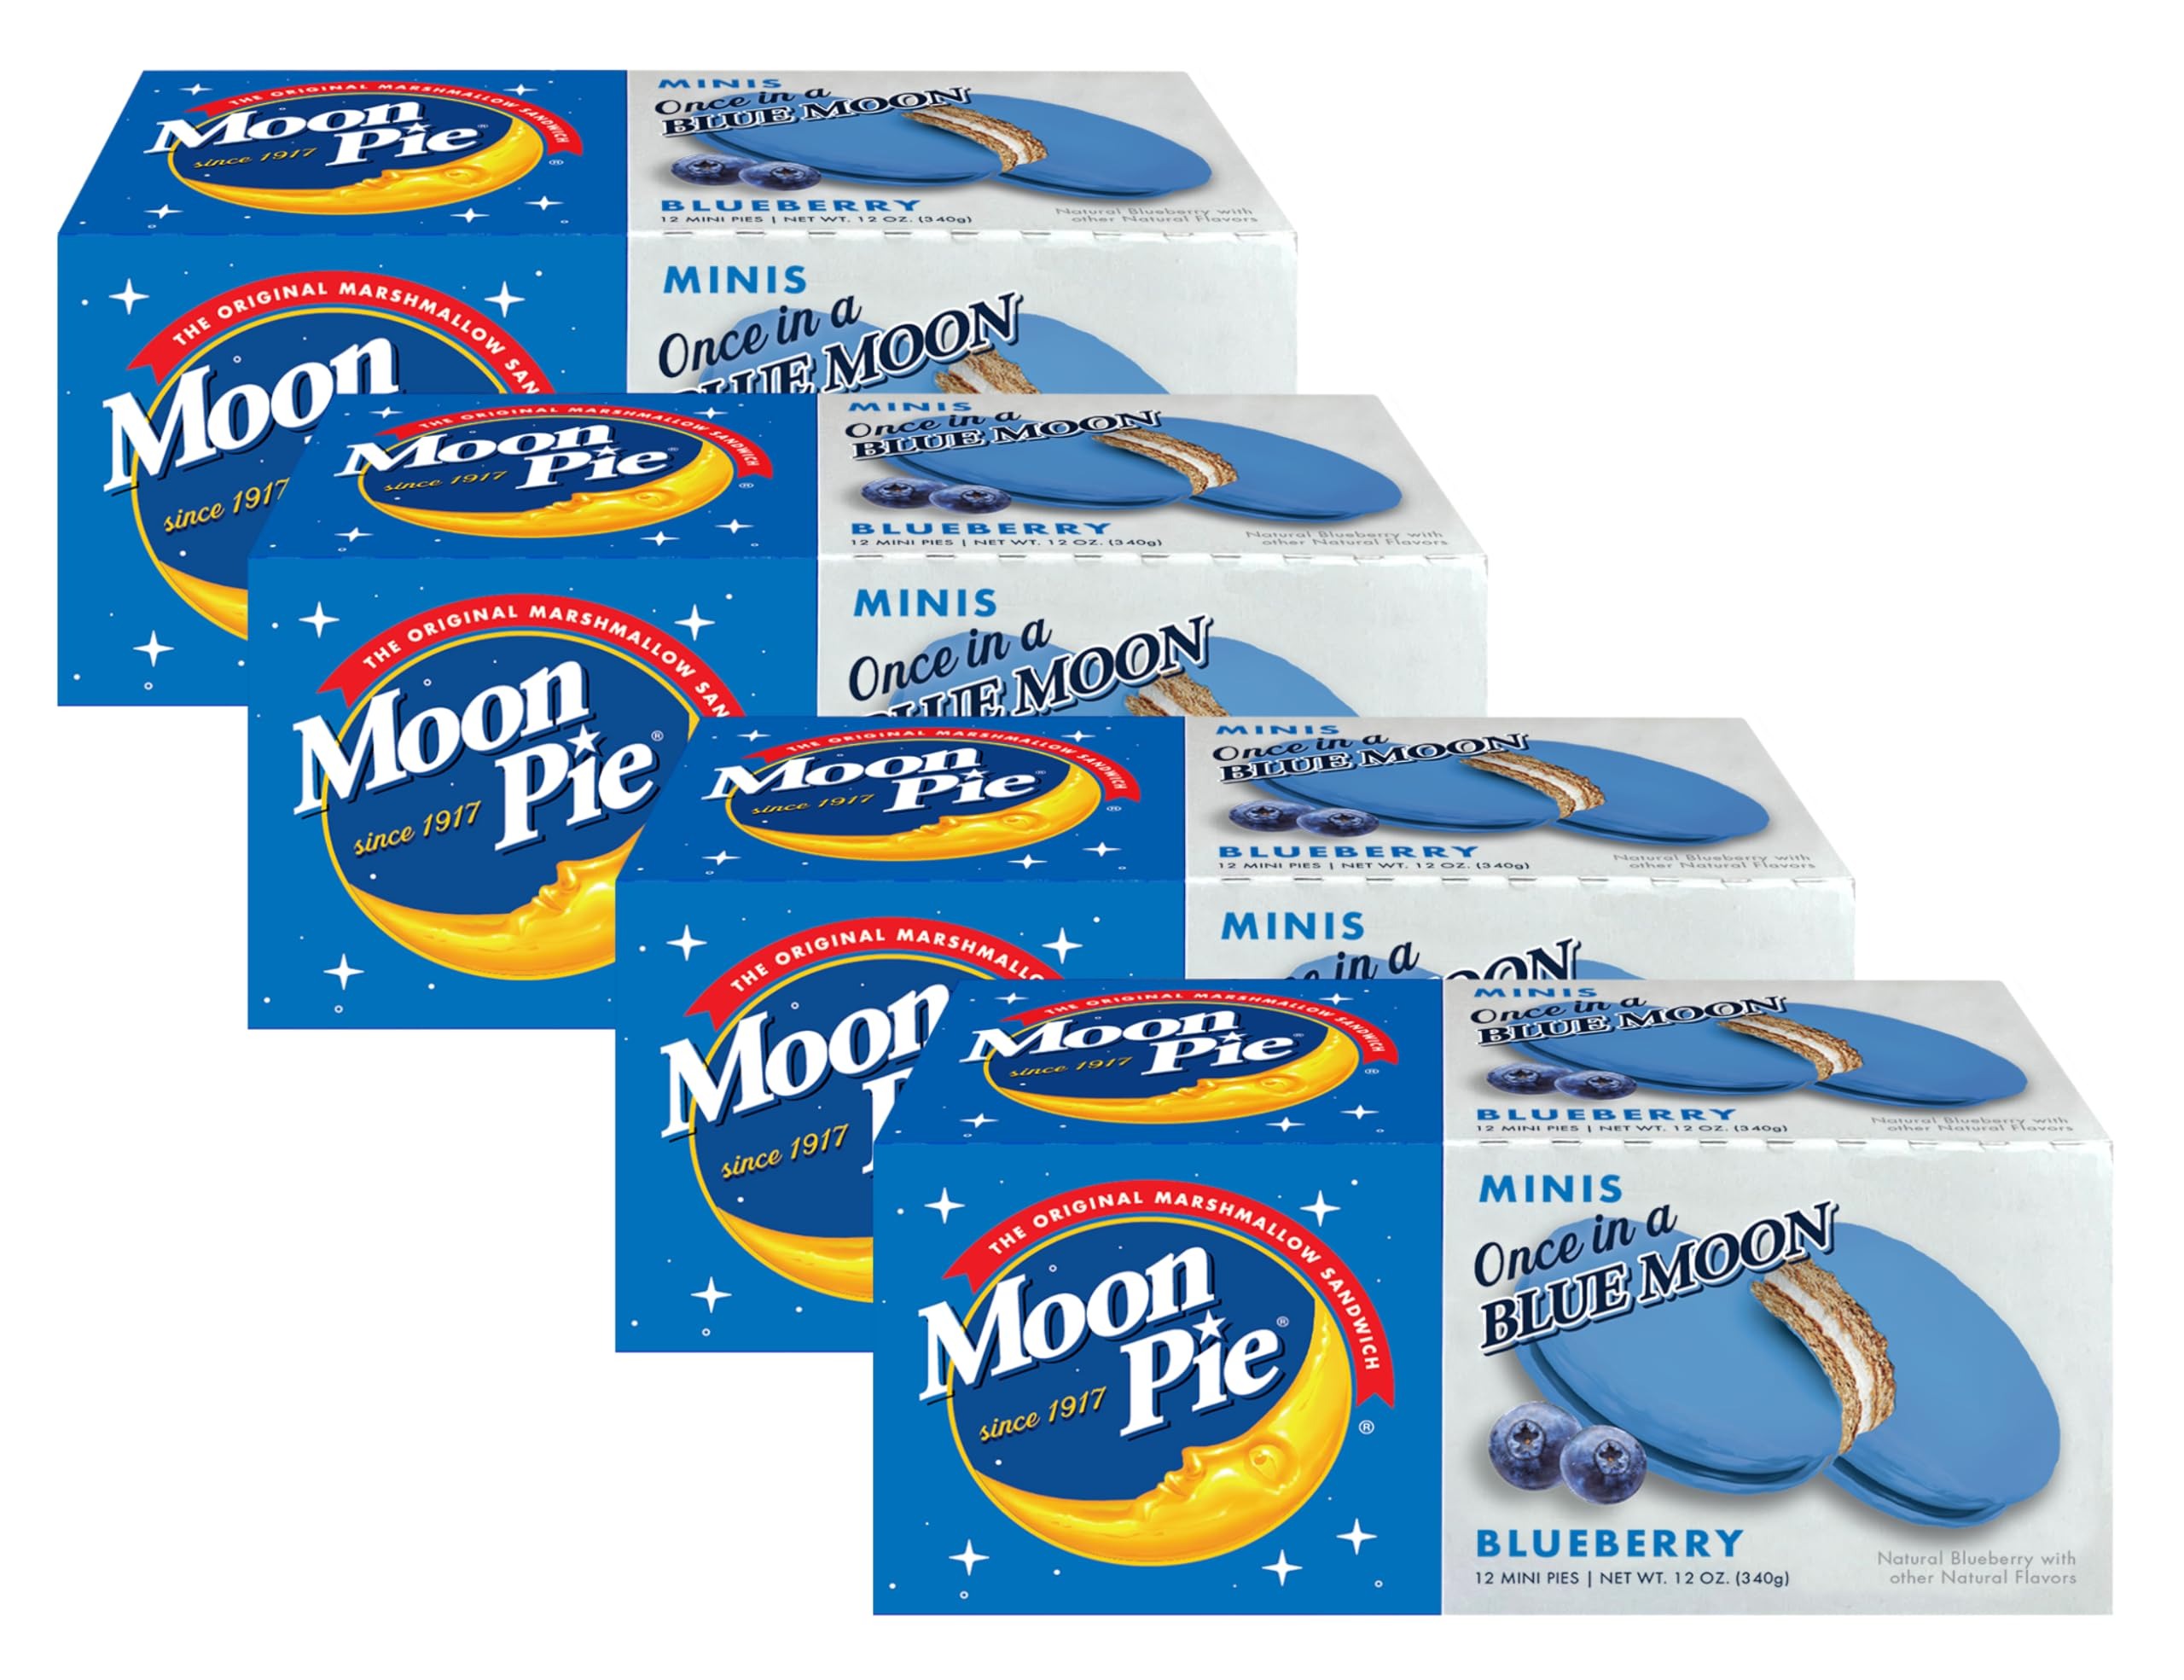
Item Name: MoonPie Bluberry Sandwhich Cookie Mini 4 Pack, 48 Total Cookies
Bullet Point 1: INDIVIDUALLY WRAPPED FOR FRESHNESS - MoonPie Minis are individually wrapped for freshness and convenience. Enjoy a delicious treat any time of day!
Bullet Point 2: PERFECT ANYTIME SNACK - MoonPie Minis are the perfect snack to enjoy anytime, anywhere. With 8 boxes of 12 individually wrapped minis, you'll have plenty to share with family and friends.
Bullet Point 3: BLUEBERRY GOODNESS - These mini cookie sandwhiches feature a delicious blueberry-flavored coating surrounding a soft marshmallow center, all on top of two graham cracker cookies. Enjoy the classic flavor combination that has been loved for generations!
Bullet Point 4: A TREAT FOR EVERYONE - Whether you're looking for an afternoon pick-me-up or something special to bring to your next party or gathering, MoonPies are sure to please everyone's sweet tooth.
Bullet Point 5: QUALITY YOU CAN TRUST – MoonPie is committed to providing quality products that taste great and satisfy your cravings. That’s why we use only the finest ingredients in our snacks!
Value: 48.0
Unit: Ounce

Price: 2.98